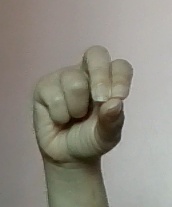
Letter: gaaf